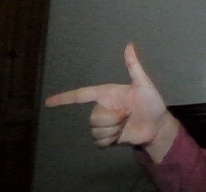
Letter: yaa